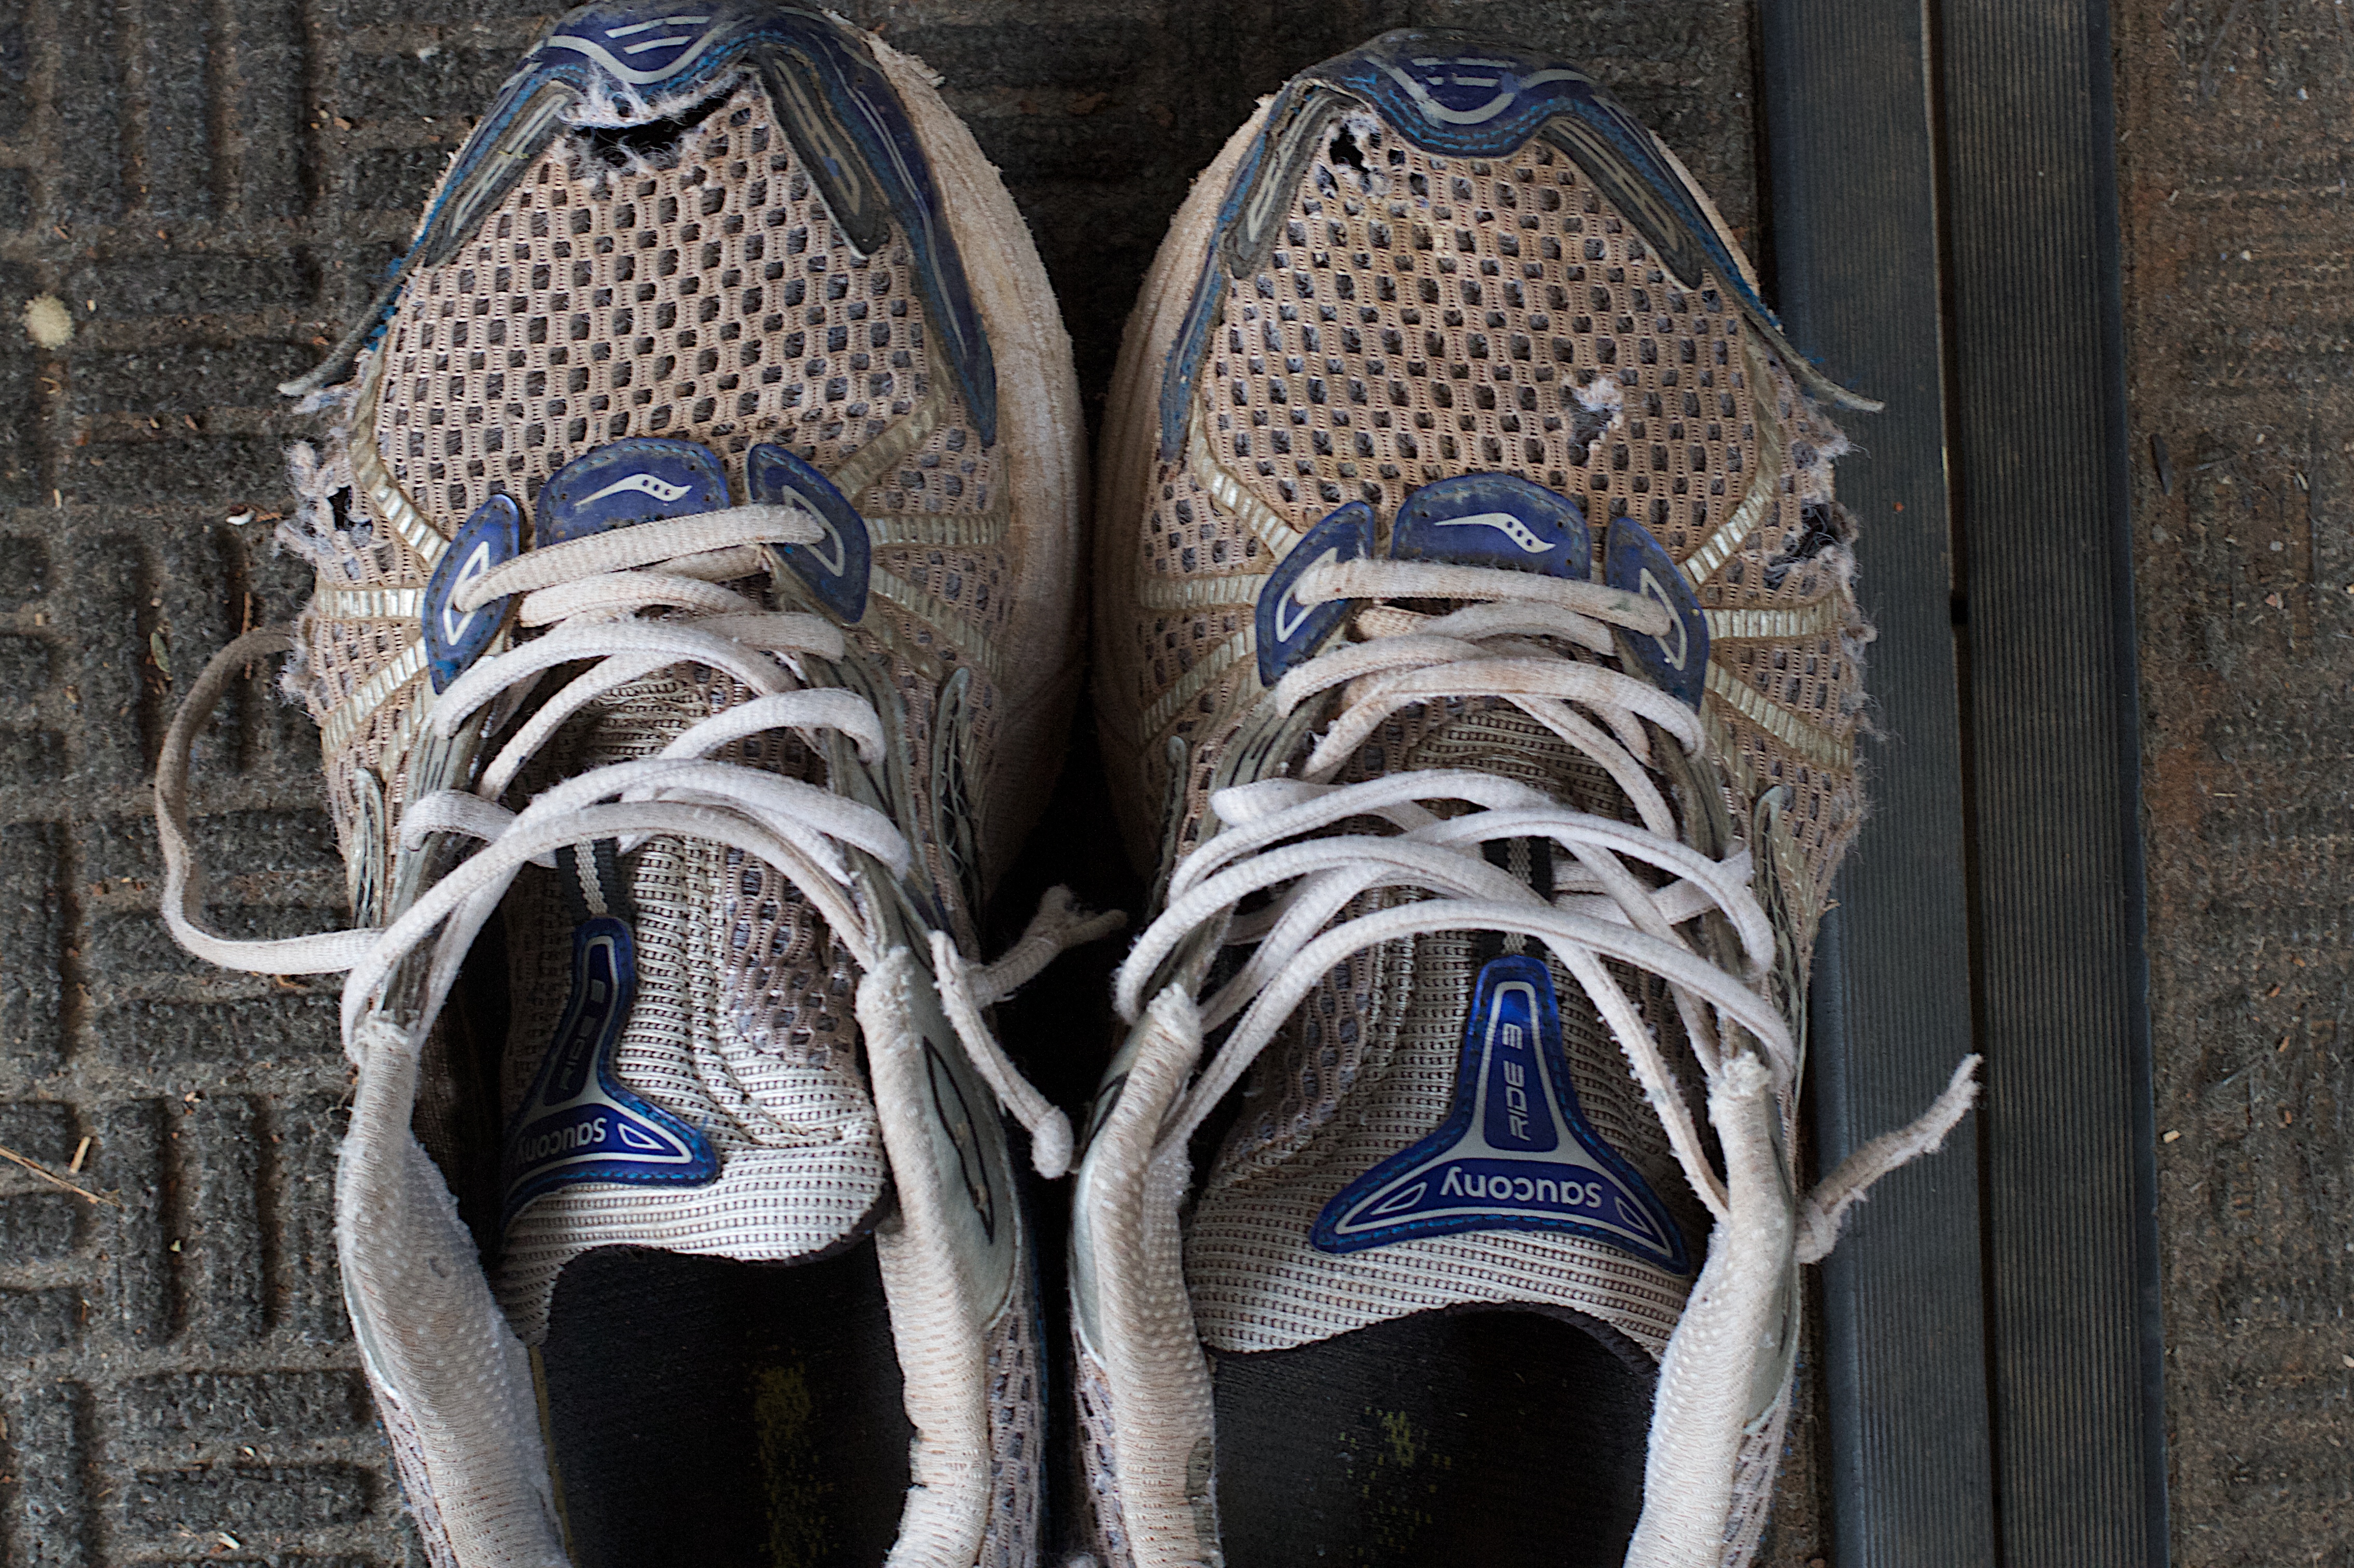
shoe, spring, blue, shoes, art, sneakers, footwear, smelly